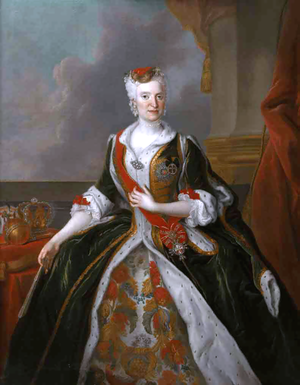
Maria Josepha af Østrig (1699-1757) / Syvårskrigen
Maria Josepha af Østrig
Maria Josepha af Østrig, dronning af Polen og kurfyrstinde af Sachsen. Hun var gift med August 3. af Polen, og hun blev Polens sidste dronning.